Alnwick Town Hall

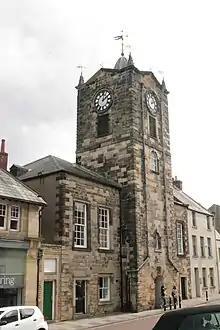
Alnwick Town Hall viewed from the west.

A three-stage clock tower was added to the rear by a Mr Bell in 1767 (topped with pediments on each side); small corner spires, designed by George Hastings, were added to the tower in 1771. That same year a new clock was installed, manufactured locally by one David Hastings, 'a man famous in the town for his ingenuity'; the old clock (which dated from 1717) was removed and reinstalled in the nearby Pottergate Tower.